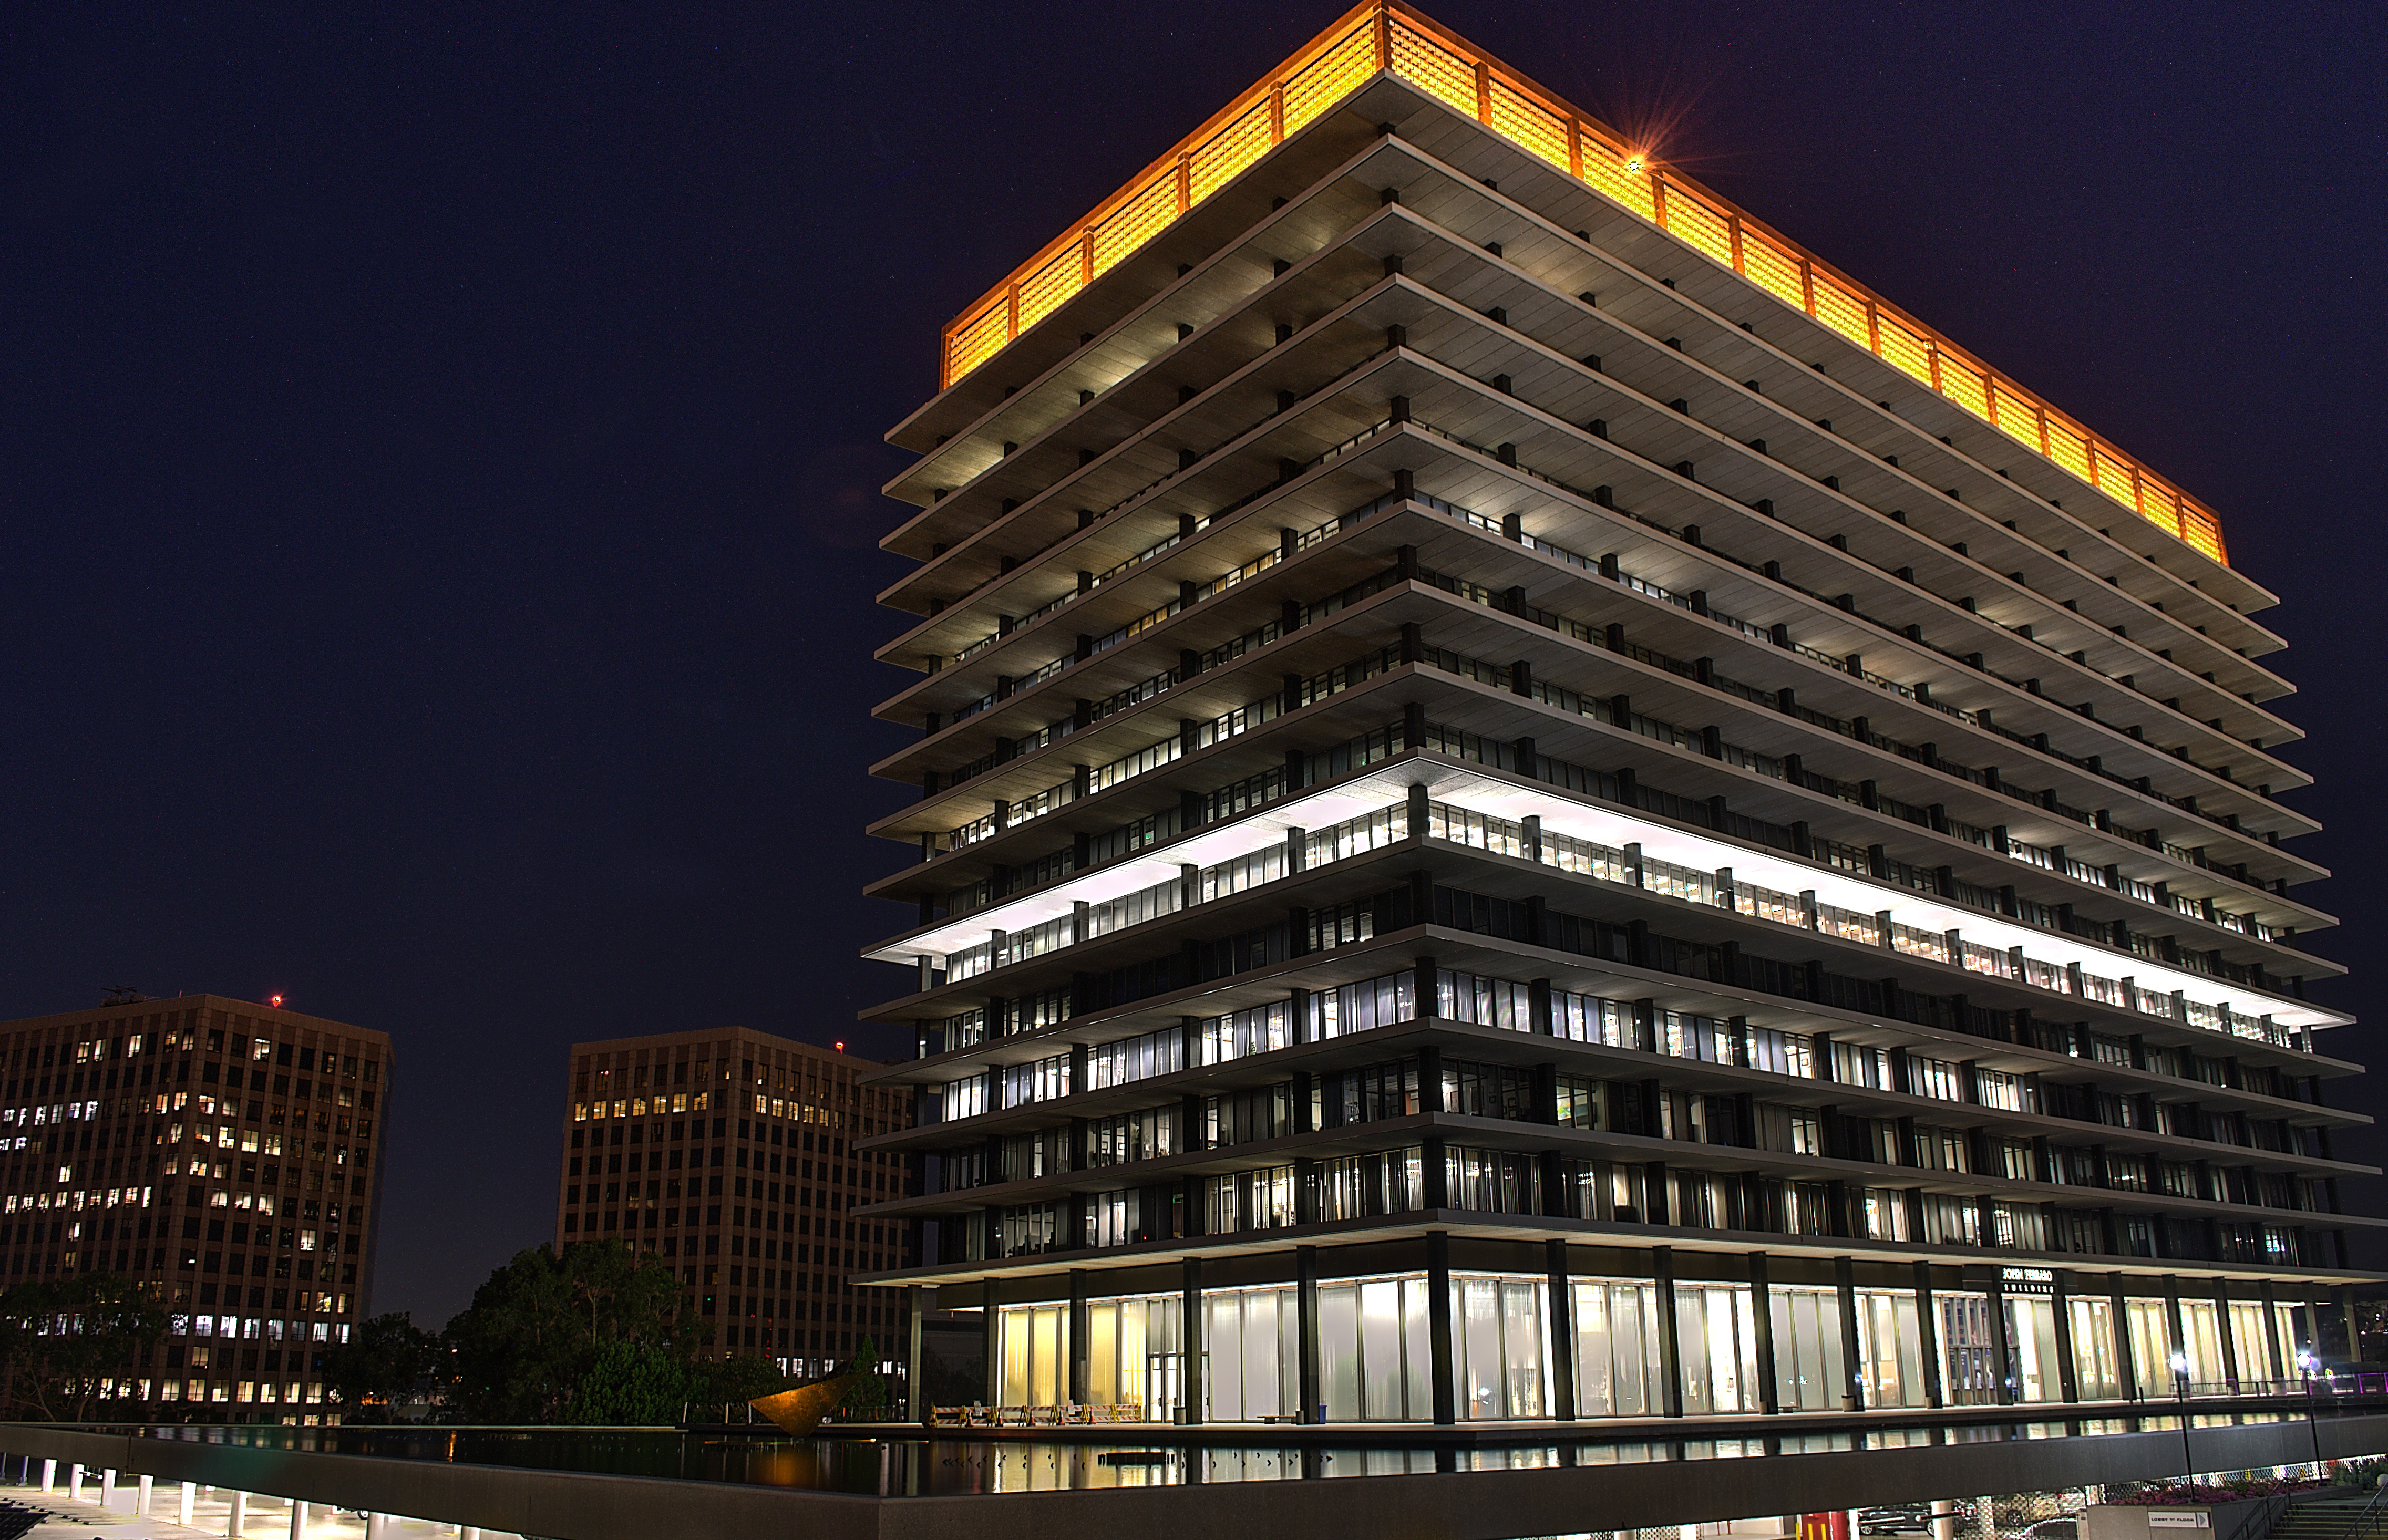
city, building, architecture, metropolitan area, condominium, night, mixed use, landmark, urban area, tower block, commercial building, human settlement, property, corporate headquarters, metropolis, sky, headquarters, residential area, apartment, real estate, facade, tower, skyscraper, hotel, house, urban design, downtown